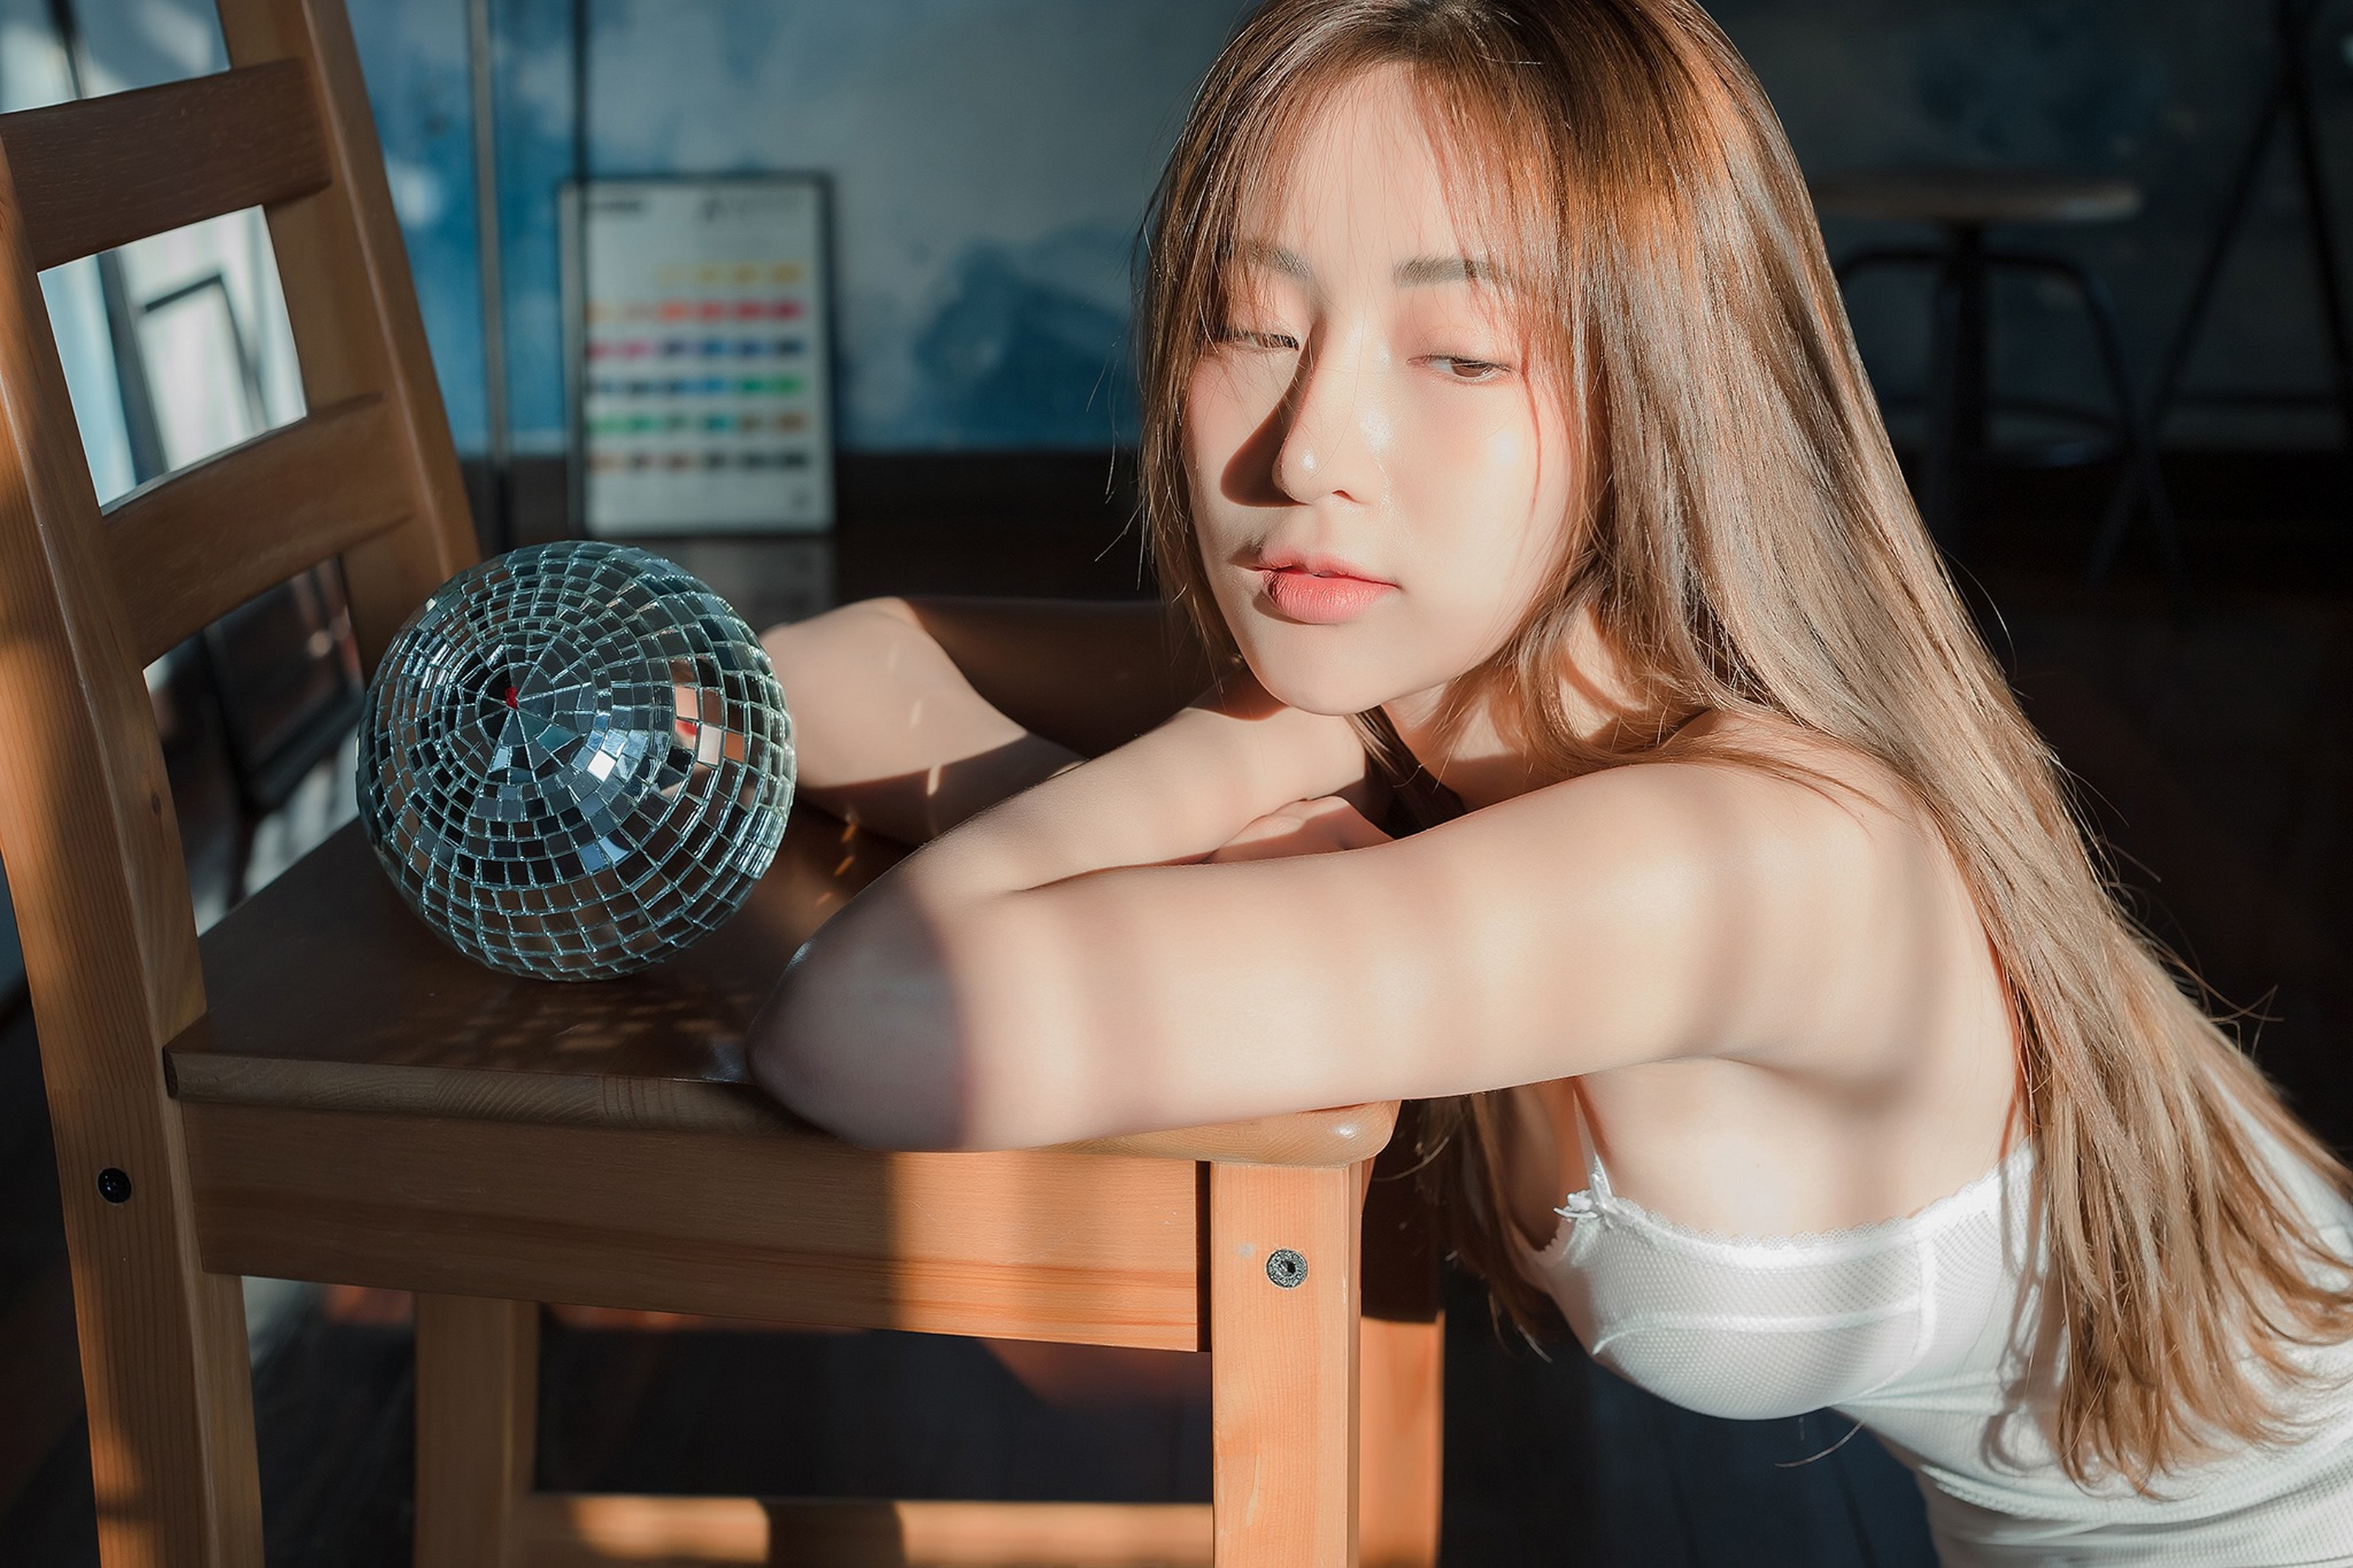
girl, woman, asian, cute, hair, arm, beauty, shoulder, blond, brown hair, muscle, room, long hair, hand, photography, photo shoot, chest, abdomen, flash photography